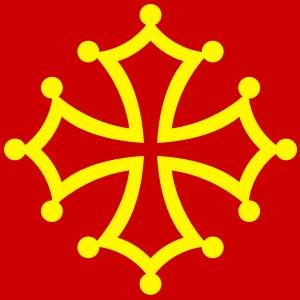
Rodez est une commune française du Midi de la France, au nord-est de Toulouse. Elle est la préfecture du département de l'Aveyron en région Occitanie, siège de Rodez Agglomération, de la première circonscription de l'Aveyron ainsi que du conseil départemental de l'Aveyron.